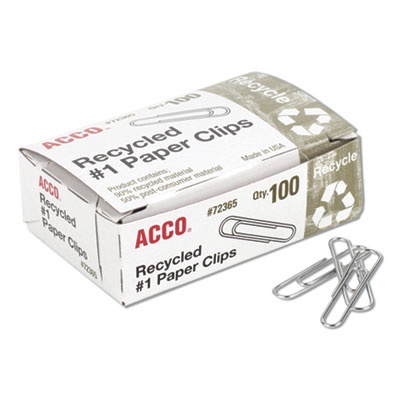
CLIP,PPR,STD,RECYC,1000PK
Brand: ACCO BRANDS, INC.
Recycled Paper Clips, #1, Smooth, Silver, 100 Clips/Box, 10 Boxes/Pack
Category: Office Supplies > General Office Supplies > Paper Clips & Clamps > Paper Clips